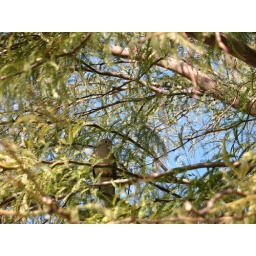
I took my sister to the doctor and this bird just chilled out in the tree next to the truck.